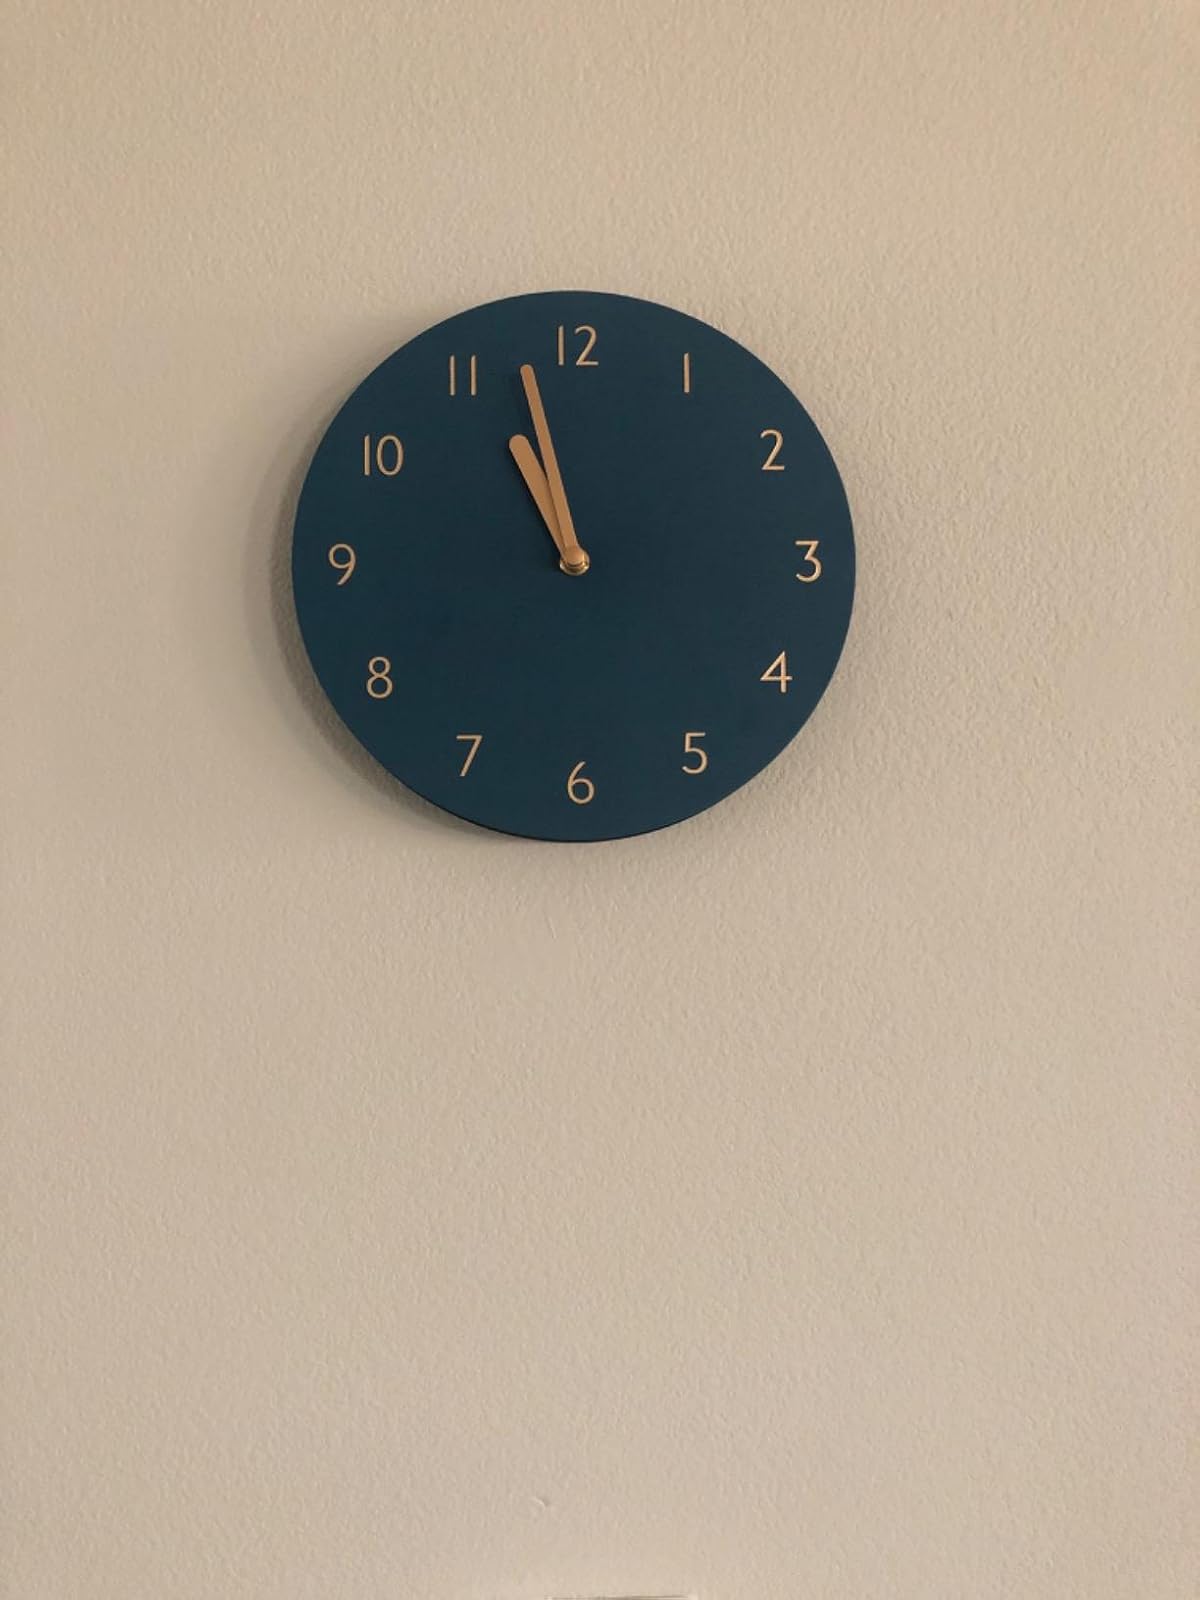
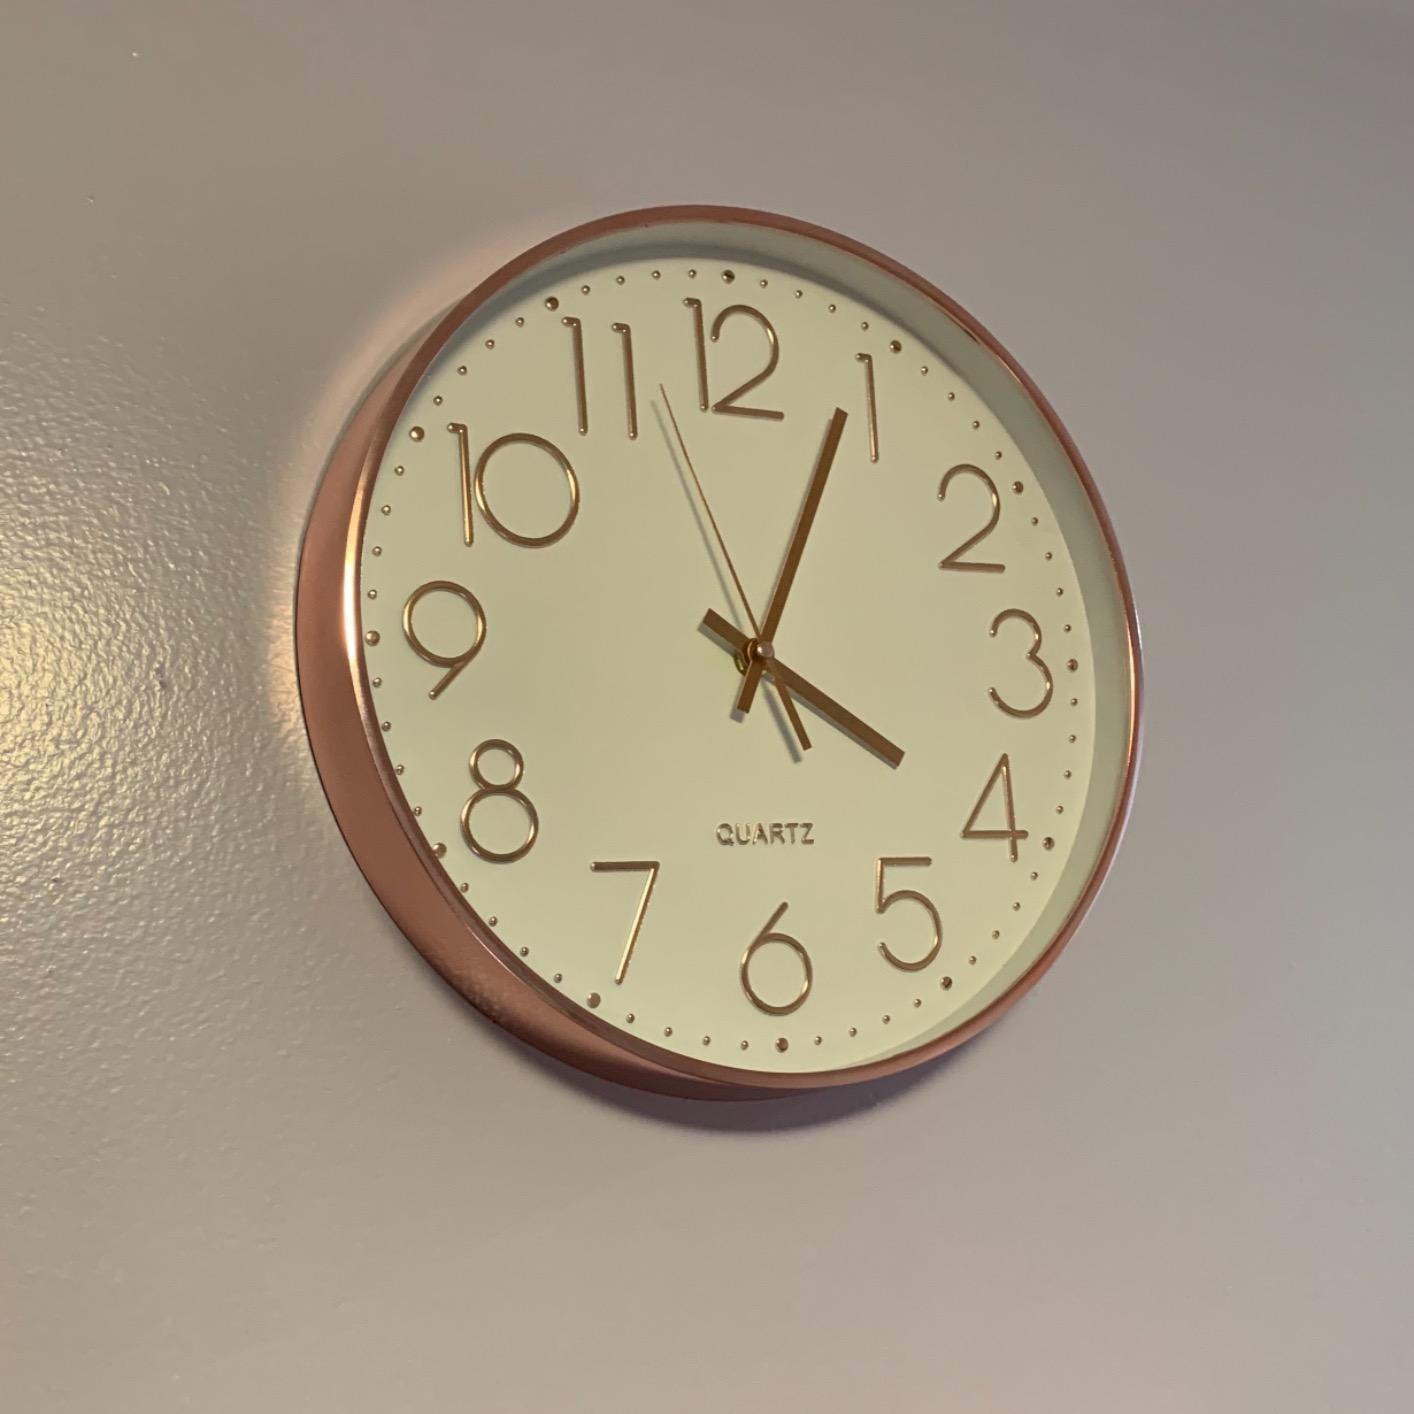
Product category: clock
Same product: no